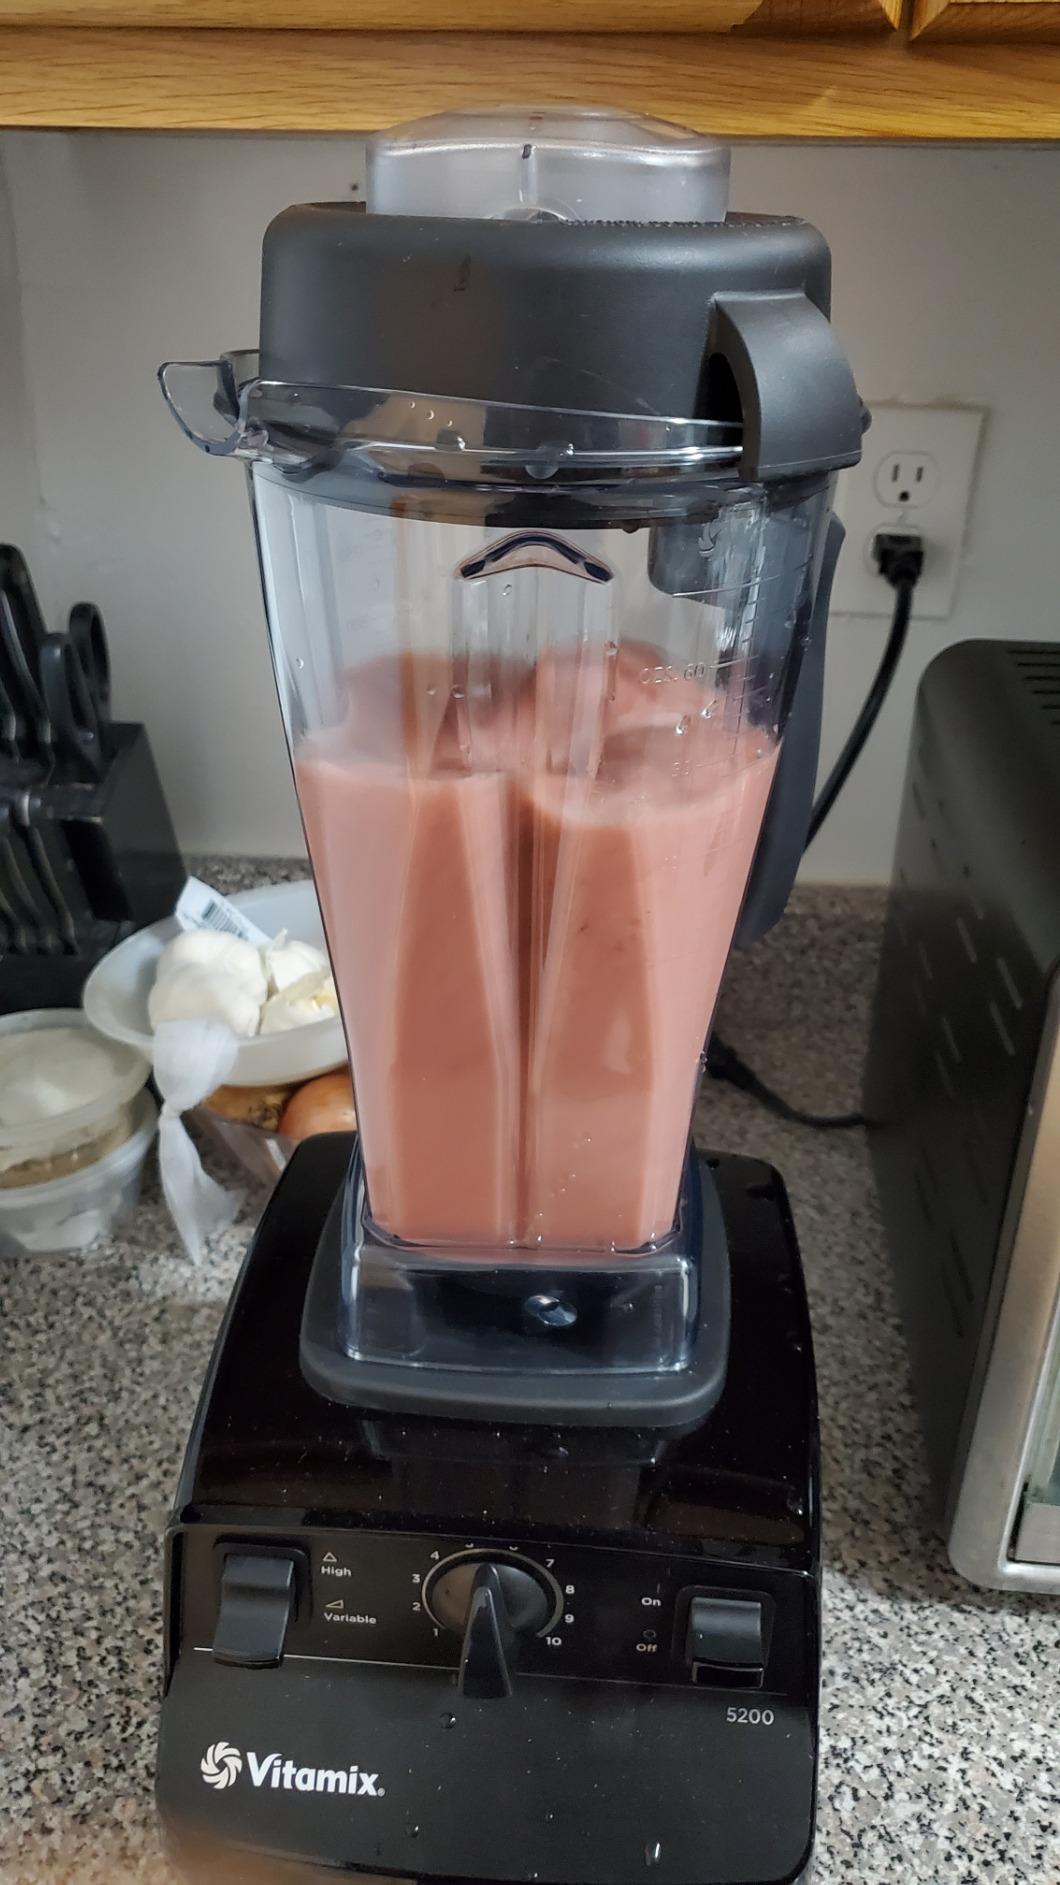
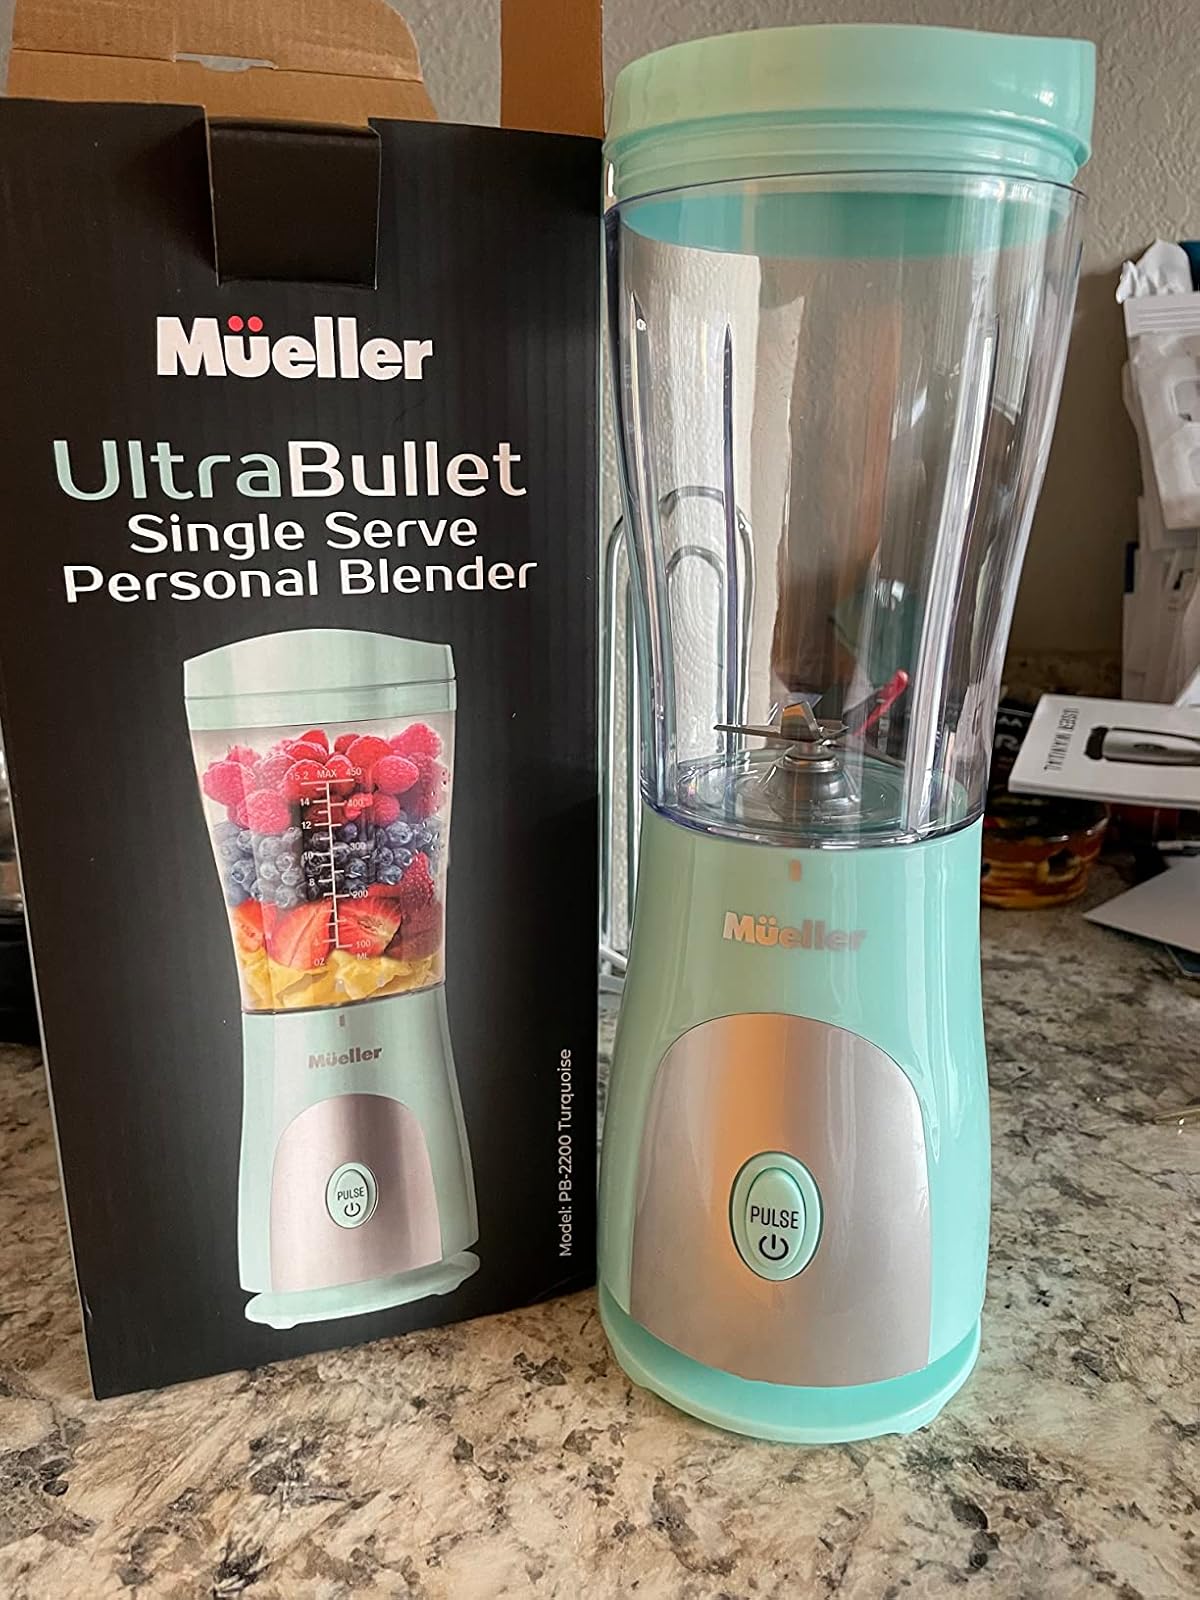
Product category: items_blender
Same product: no